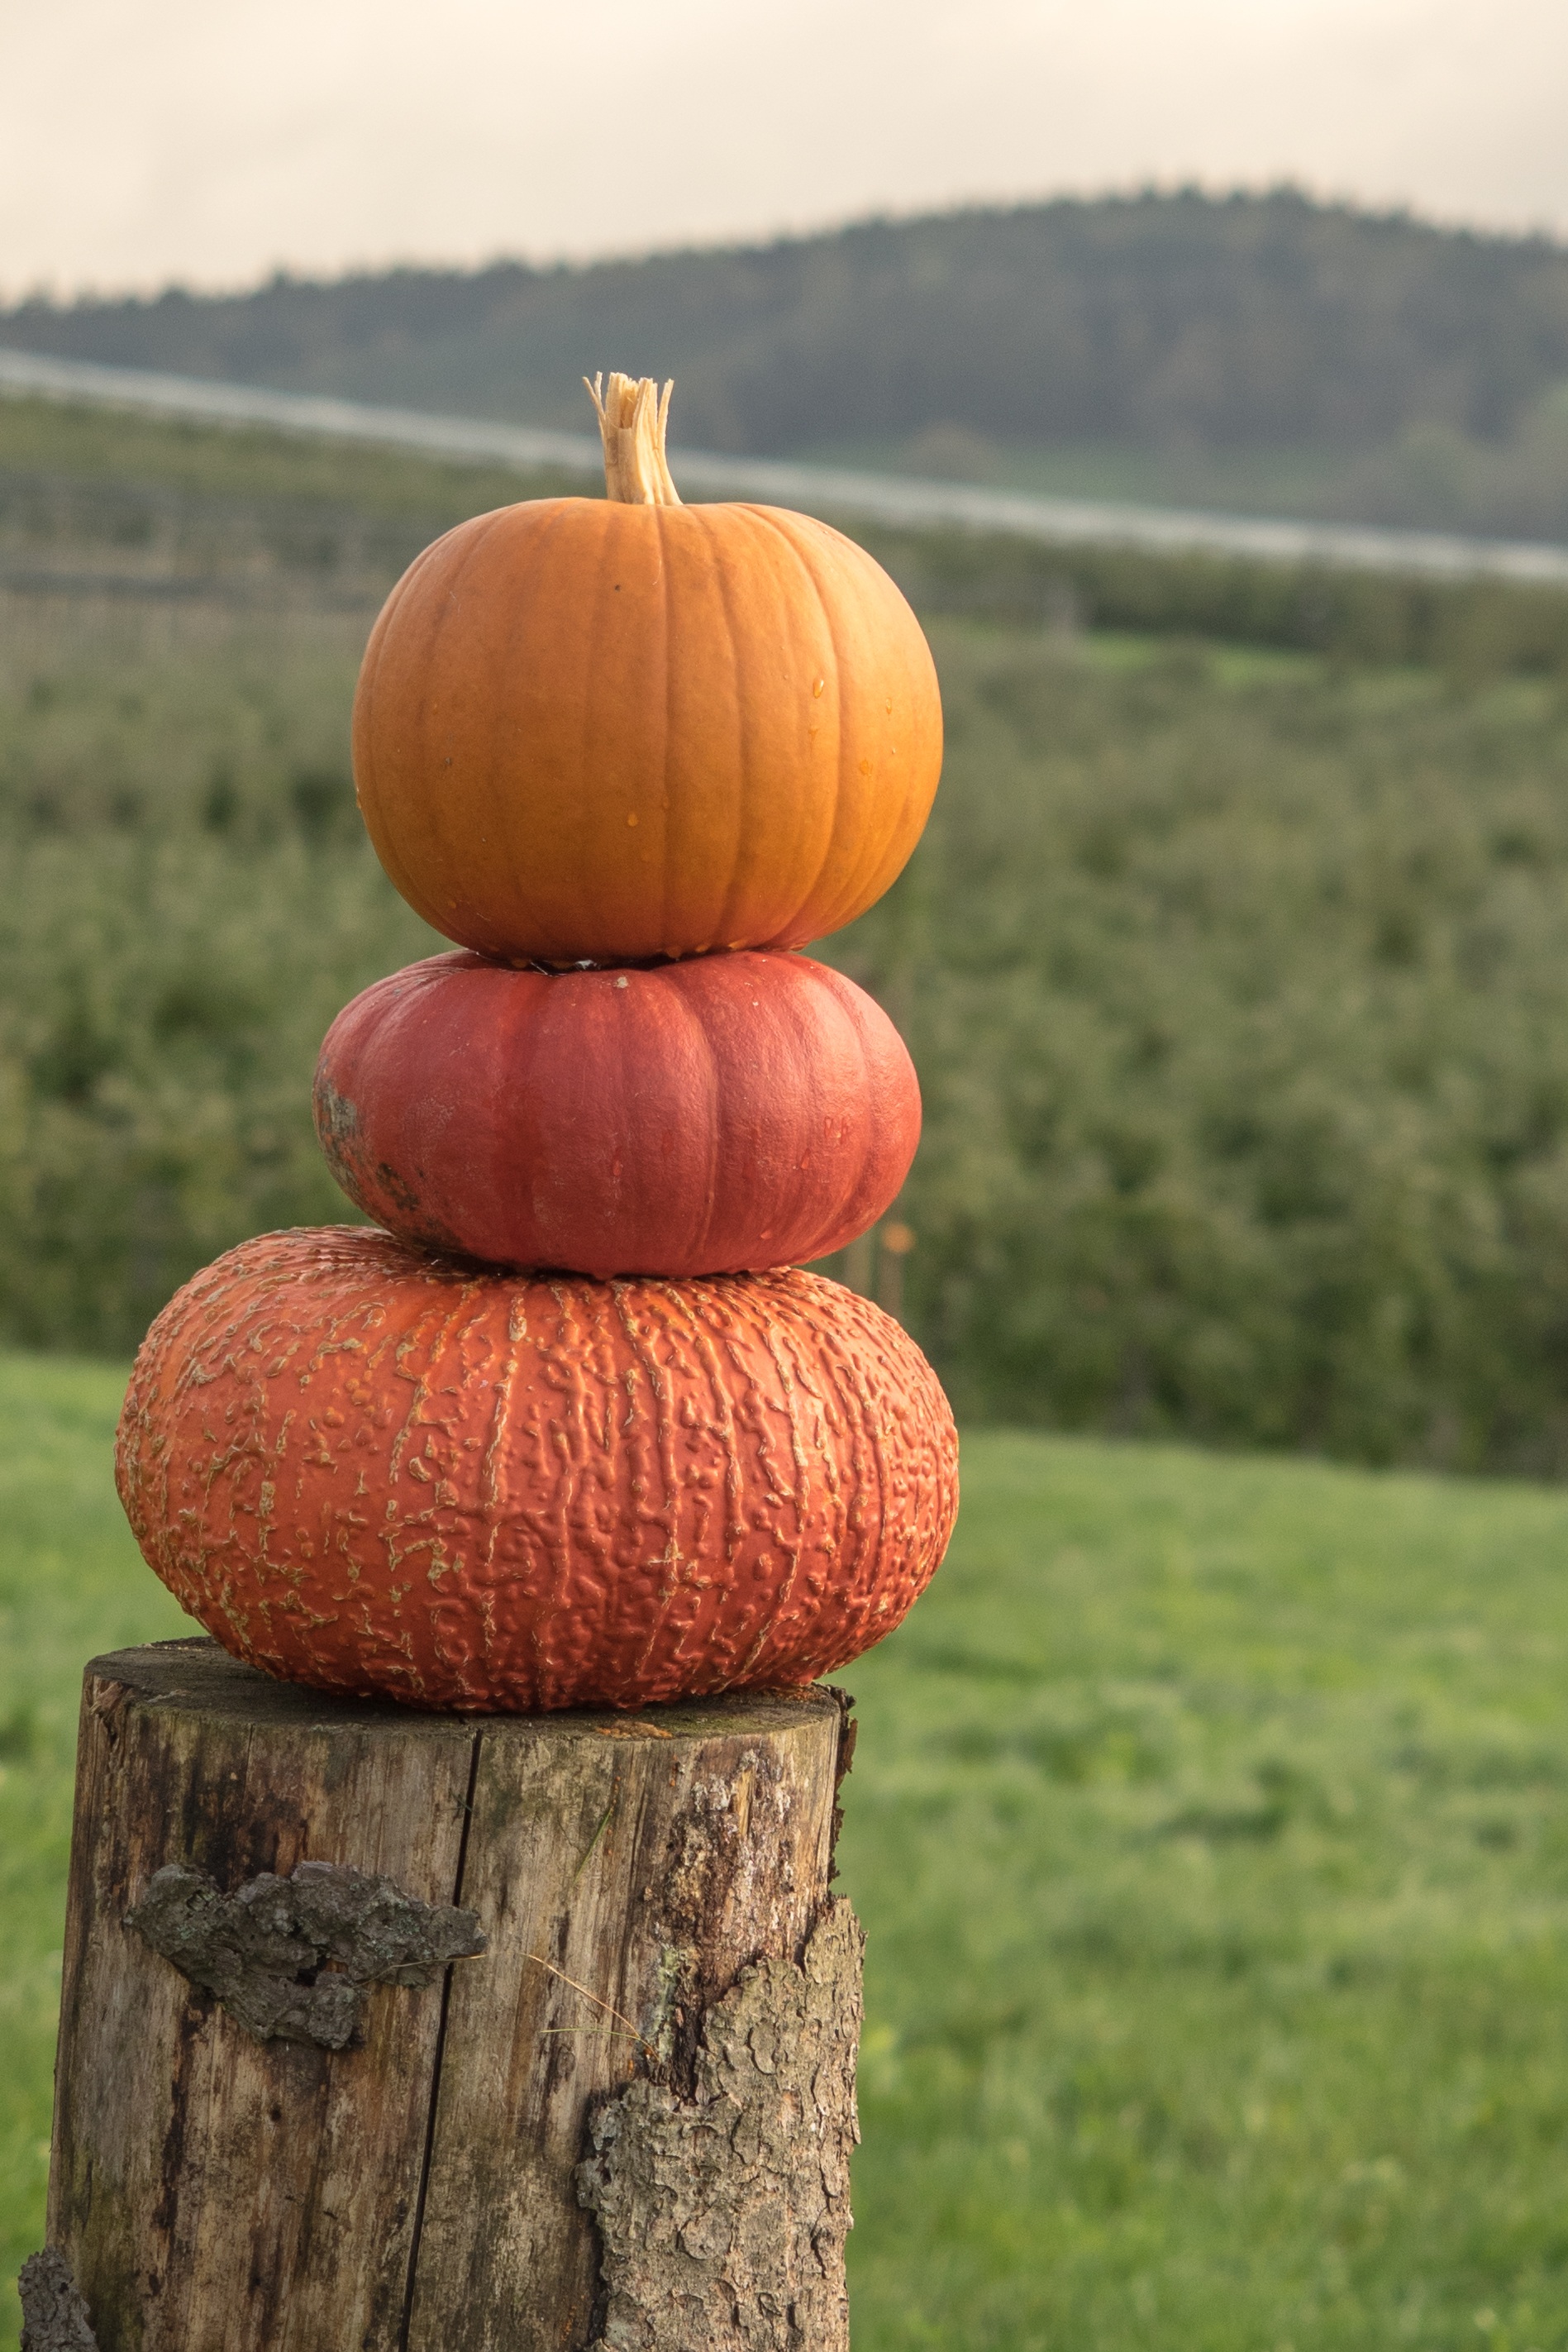
tree, structure, wood, decoration, orange, food, golden, harvest, produce, color, autumn, pumpkin, halloween, colorful, yellow, garden, healthy, eat, gourd, vegetables, seasonal, choose, carving, october, frisch, pumpkins, autumn motives, dark green, man made object, choice choose